Schwere-Reiter-Straße

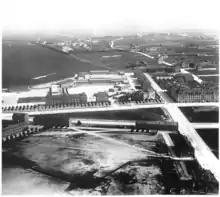
Photo from 1900 with a view from the south on today's Schwere-Reiter-Straße, which runs from left to right through the picture and crosses Winzererstraße on the right. To the north, the buildings of the Prinz-Leopold-Kaserne

The Oberwiesenfeld has been used since 1796 as a parade ground, artillery practice area and gunpowder depot. With the numerical increase of the Bavarian armed forces after the army reform of 1804 and the longer training of the soldiers necessary due to the weapon technical development, their accommodation in barracks became necessary. The area around today's Schwere-Reiter-Straße was uninhabited until the end of the 19th century.